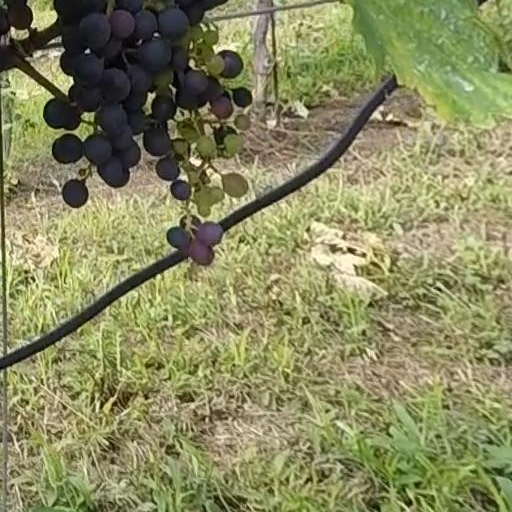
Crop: grape